Baron Munchausen

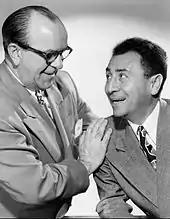
For radio, Jack Pearl (right) and Cliff Hall (left) played the Baron and his disbelieving foil Charlie, respectively.

Reviewing the first edition of Raspe's book in December 1785, a writer in "The Critical Review" commented appreciatively: